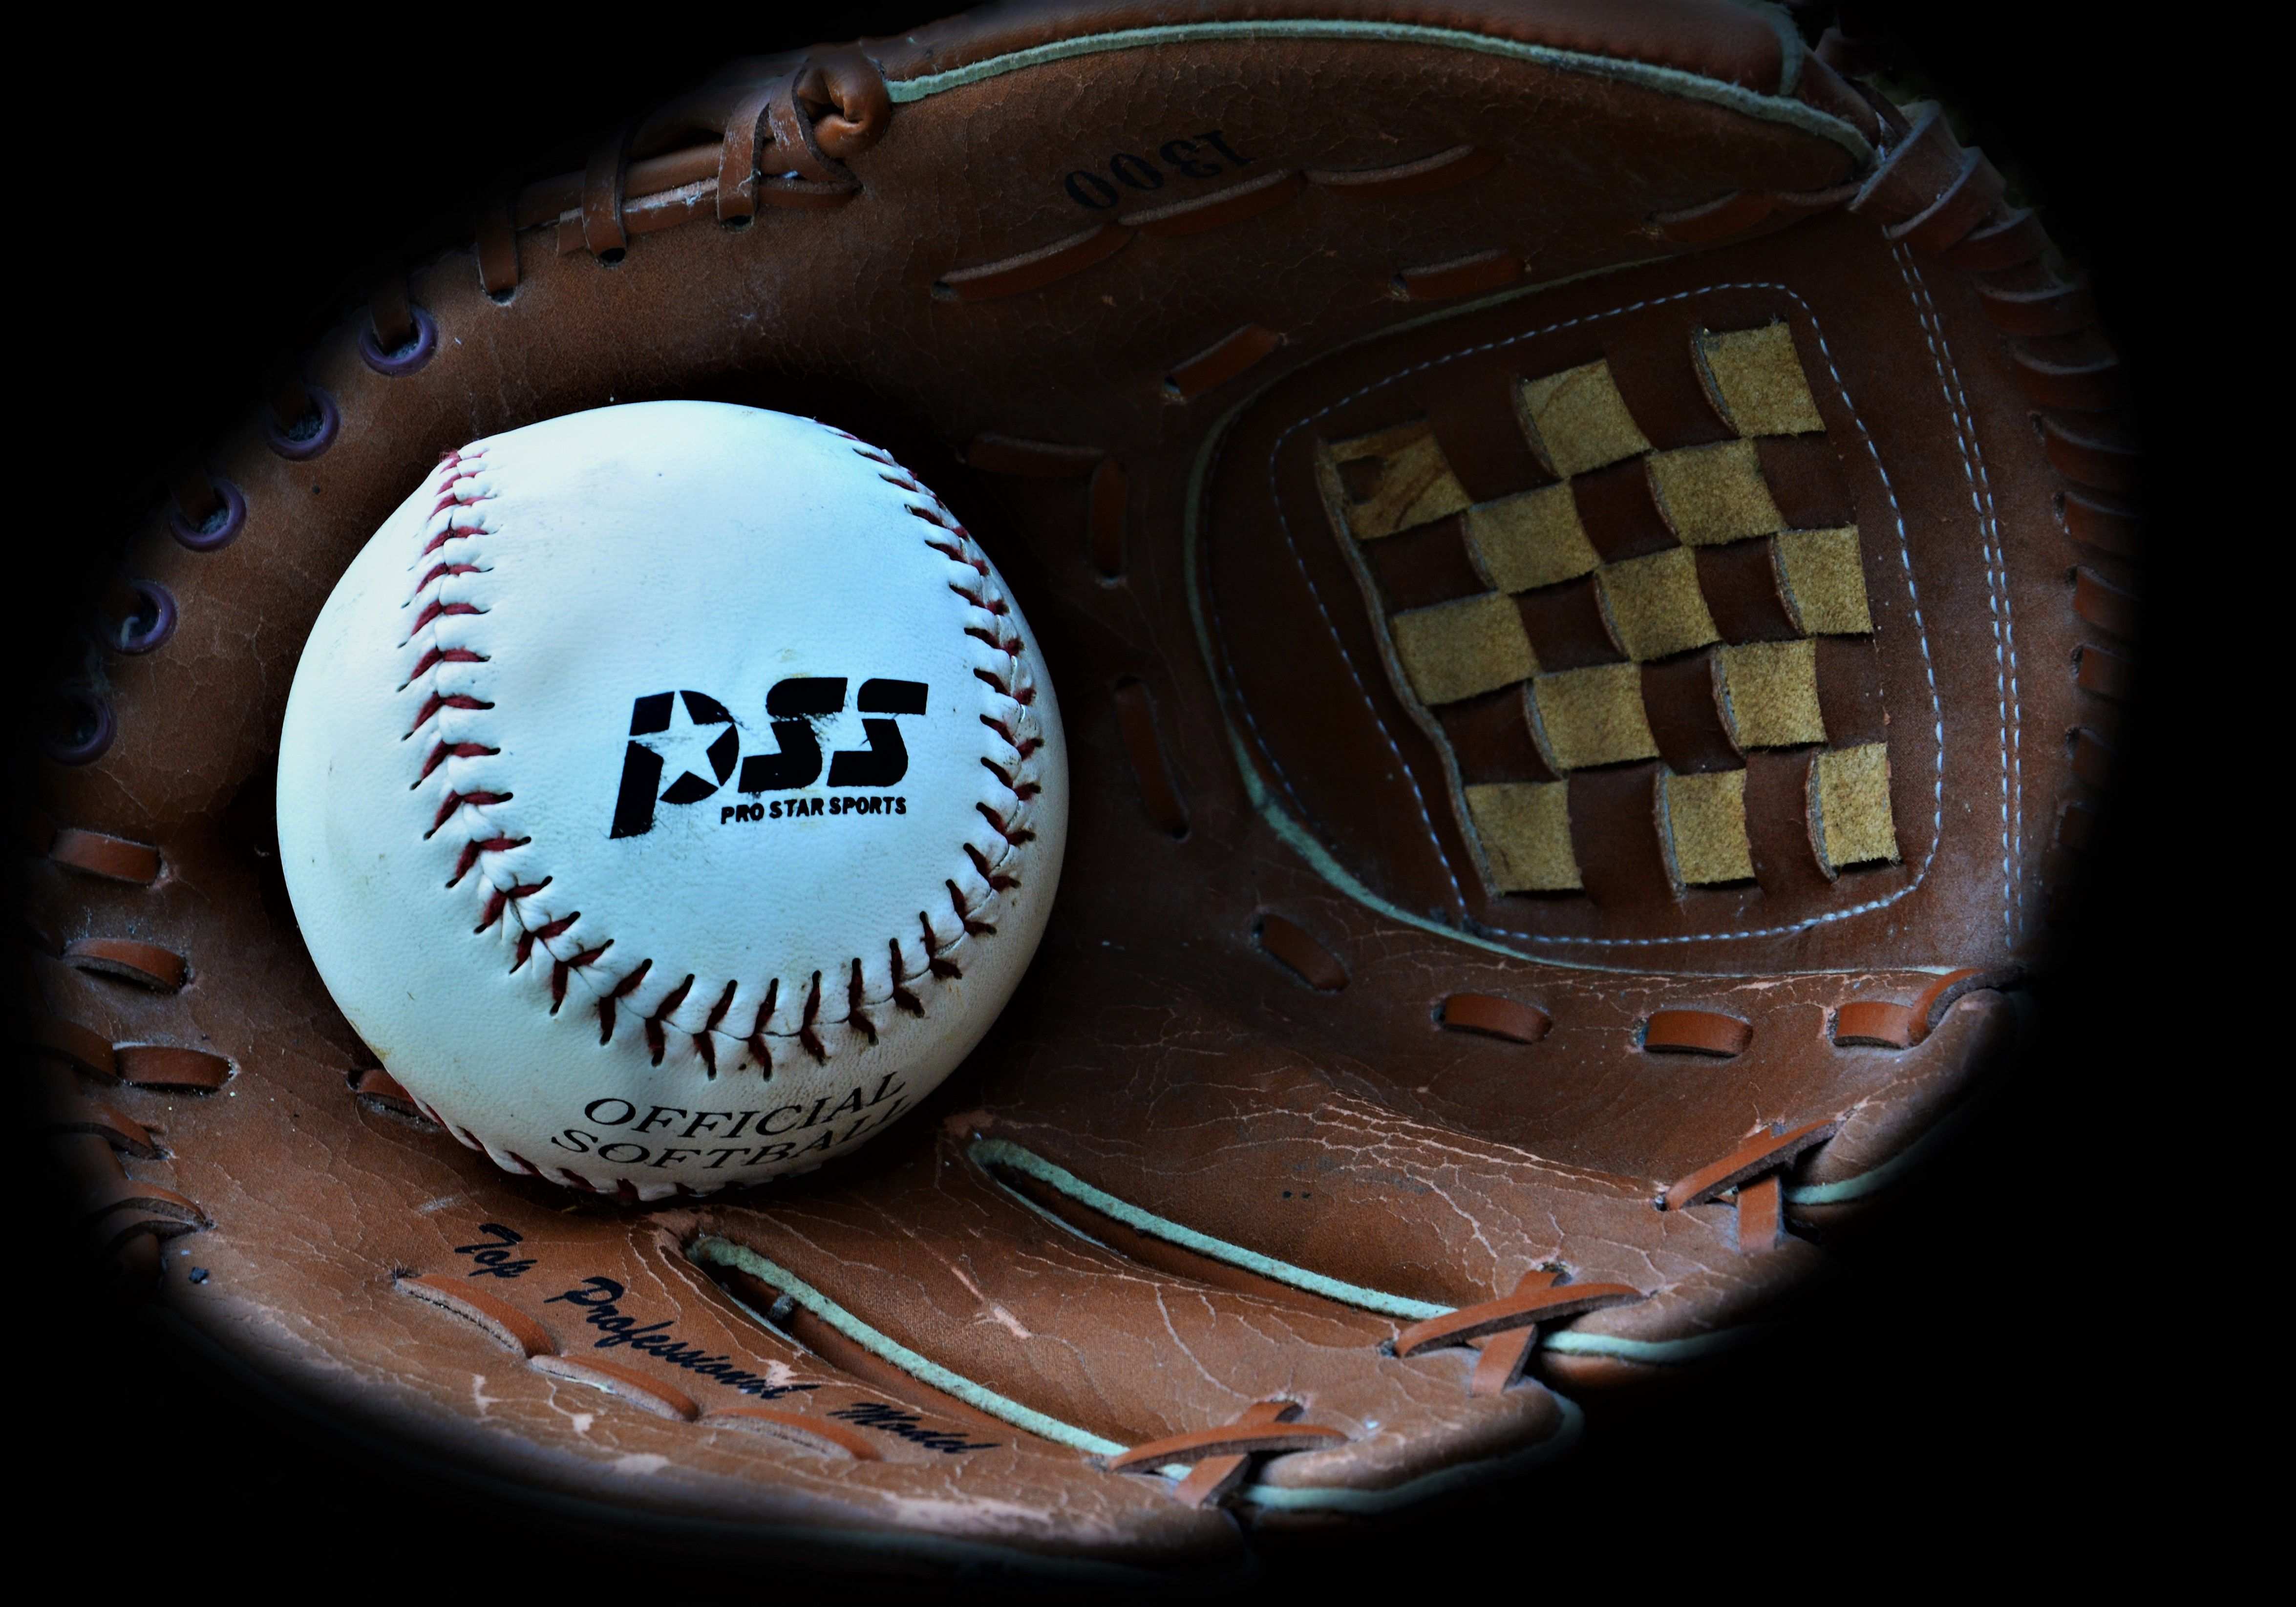
baseball ready moment
Brown leather baseball glove with a white baseball bearing the "PSS" logo and a dark black background.
The image shows a brown leather baseball glove with a white baseball bearing the "PSS" logo and a dark black background. The image was taken from a focused, overhead angle, highlighting the leather and stitching details. The lighting is focused on the ball. The colors are warm and dark, creating a mood of concentration.
Labels: Baseball, Baseball Glove, Clothing, Glove, Sport, Ball, Baseball (Ball), People, Person, Sphere, background
Camera: NIKON CORPORATION NIKON D5200
Lens: 18.0-105.0 mm f/3.5-5.6, AF-S DX VR Zoom-Nikkor 18-105mm f/3.5-5.6G ED
Aperture: F9.5
Exposure: 1/45 sec
ISO: 400
Focal length: 75.0 mm